Smith Commission

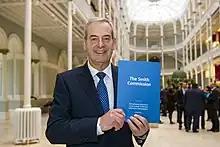
Lord Smith of Kelvin holding the Commission's report

The Smith Commission was announced by Prime Minister David Cameron on 19 September 2014 in the wake of the 'No' vote in the 2014 Scottish independence referendum. The establishment of the commission was part of the process of fulfilling The Vow made by the leaders of the three main unionist parties during the last days of the referendum campaign. The Vow promised the devolution of more powers from the Parliament of the United Kingdom to the Scottish Parliament in the event of a No vote.